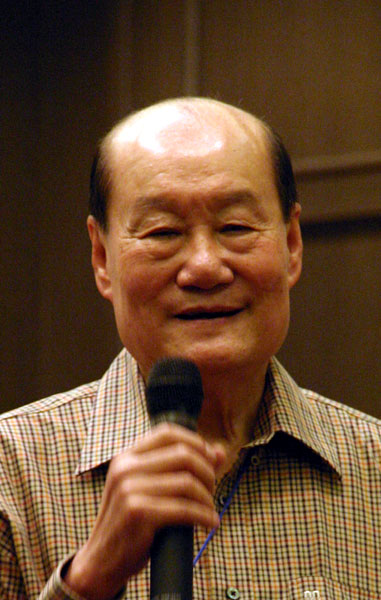
วิจิตร ศรีสอ้าน

| name = วิจิตร ศรีสอ้าน
| image = Vijit Srisa-arn.jpg
| honorific-prefix = ศาสตราจารย์
| honorific-suffix = มหาปรมาภรณ์ช้างเผือก|ม.ป.ช., มหาวชิรมงกุฎ|ม.ว.ม., ทุติยจุลจอมเกล้าวิเศษ|ท.จ.ว.
| caption = วิจิตรในปี 2550
| order = รัฐมนตรีว่าการกระทรวงศึกษาธิการของไทย|รัฐมนตรีว่าการกระทรวงศึกษาธิการ
| term_start = 9 ตุลาคม พ.ศ. 2549
| term_end = 6 กุมภาพันธ์ พ.ศ. 2551
| primeminister = พลเอกสุรยุทธ์ จุลานนท์
| predecessor = จาตุรนต์ ฉายแสง
| successor = สมชาย วงศ์สวัสดิ์
| order1 = มหาวิทยาลัยธรรมศาสตร์|รักษาการอธิการบดีมหาวิทยาลัยธรรมศาสตร์
| term_start1 = 14 พฤศจิกายน พ.ศ. 2520
| term_end1 = 12 ธันวาคม พ.ศ. 2520
| predecessor1 = ปรีดี เกษมทรัพย์|ศ.ปรีดี เกษมทรัพย์
| successor1 = ประภาศน์ อวยชัย|ศ.ประภาศน์ อวยชัย
| order2 = รักษาการอธิการบดีมหาวิทยาลัยขอนแก่น
| term_start2 = 21 กุมภาพันธ์ พ.ศ. 2521
| term_end2 = 13 กันยายน พ.ศ. 2521
| predecessor2 = กำจร มนุญปิจุ|ศ.นต.กำจร มนุญปิจุ
| successor2 = ศ.วิทยา เพียรวิจิตร
| birth_place = ฉะเชิงเทรา ประเทศสยาม
| party = พรรคประชาธิปัตย์|ประชาธิปัตย์ (2551–2566)
| spouse = สุคนธ์ (กัลยาณมิตร) ศรีสอ้าน
|
ศาสตราจารย์ ข่าวในพระราชสำนัก (วันที่ ๒๕ - ๒๙ กุมภาพันธ์ พุทธศักราช ๒๕๔๓) (PDF). ราชกิจจานุเบกษา. 117 (37 ง):117. 9 พฤษภาคม 2543. วิจิตร ศรีสอ้าน (22 ธันวาคม พ.ศ. 2477 - 30 กันยายน พ.ศ. 2566) เป็นนักการศึกษาชาวไทย ดำรงตำแหน่งนายกสภามหาวิทยาลัยสุโขทัยธรรมาธิราช นายกสภามหาวิทยาลัยเทคโนโลยีสุรนารี และที่ปรึกษาสำนักงานรับรองมาตรฐานและประกันคุณภาพการศึกษา (สมศ.) เขาเคยเป็นอดีตรัฐมนตรีว่าการกระทรวงศึกษาธิการ พระบรมราชโองการ ประกาศ แต่งตั้งรัฐมนตรี (คณะรัฐมนตรี ชุดที่มี พลเอก สุรยุทธ์ จุลานนท์ เป็นนายกรัฐมนตรี) อดีตปลัดทบวงมหาวิทยาลัย อดีตอธิการบดีมหาวิทยาลัยสุโขทัยธรรมาธิราช อดีตอธิการบดีมหาวิทยาลัยเทคโนโลยีสุรนารี อดีตรองประธานสถาบันวิจัยจุฬาภรณ์ อดีตนายกสภามหาวิทยาลัยราชภัฏเทพสตรีและนายกสภามหาวิทยาลัยวลัยลักษณ์
== ประวัติ ==
ศาสตราจารย์ วิจิตร ศรีสอ้าน เกิดเมื่อวันที่ 22 ธันวาคม พ.ศ. 2477 ที่ตำบลสนามจันทร์ อำเภอบ้านโพธิ์ จังหวัดฉะเชิงเทรา ศ.วิจิตร ถึงแก่อนิจกรรมเมื่อวันที่ 30 กันยายน พ.ศ. 2566 อายุ 88 ปี สิ้น "วิจิตร ศรีสอ้าน" อดีตรมว.ศึกษาฯ-บิดาแห่งสหกิจศึกษาไทย เสียชีวิตแล้ว
== รางวัลเกียรติคุณ ==
* นักบริหารการศึกษาดีเด่น ภาควิชาบริหารการศึกษา คณะครุศาสตร์ จุฬาลงกรณ์มหาวิทยาลัย พ.ศ. 2516
* นักการศึกษาดีเด่น สภาการศึกษาเพื่อการสอนระหว่างประเทศ พ.ศ. 2527
* รางวัลข้าราชการดีเด่นครุฑทองคำ พ.ศ. 2529 จากสมาคมข้าราชการพลเรือน
* รางวัล Outstanding Achievement Award จาก University of Minnesota Board of Regents ในปี พ.ศ. 2529 (ค.ศ. 1986)
* รางวัลเกียรติคุณสังข์เงิน (นักบริหารการศึกษาดีเด่น) พ.ศ. 2534 จากสมาคมนักประชาสัมพันธ์แห่งประเทศไทย
* นักรัฐประศาสนศาสตร์ดีเด่น ประจำปี พ.ศ. 2536 จากสมาคมรัฐประศาสนศาสตร์แห่งประเทศไทย
* รางวัลนักนวัตกรรมทางการศึกษาดีเด่น พ.ศ. 2536 จากสมาคมนิเทศการศึกษาแห่งประเทศไทย
* รางวัลนิสิตเก่าดีเด่น คณะอักษรศาสตร์ จุฬาลงกรณ์มหาวิทยาลัย ประจำปี พ.ศ. 2538
* เข็มกิตติการทองคำและโล่กิตติการ มหาวิทยาลัยเทคโนโลยีสุรนารี พ.ศ. 2544
* ผลงานดีเด่น (MERITORIOUS SERVICE AWARD) ASIAN ASSOCIATION OF OPEN UNIVERSITIES พ.ศ. 2544
* ได้รับการประกาศเกียรติคุณยกย่องให้เป็น “บิดาแห่งสหกิจศึกษาไทย” โดยสำนักงานคณะกรรมการการอุดมศึกษา กระทรวงศึกษาธิการ  ในวันสหกิจศึกษาไทย เมื่อวันที่ 6 มิถุนายน 2552
* ได้รับการประกาศเกียรติคุณ ในฐานะผู้ริเริ่มและประกอบคุณูปการต่อกิจกรรมค่ายอาสาสมัคร ในโอกาสครบ 50 ปี ค่ายอาสาสมัคร จุฬาลงกรณ์มหาวิทยาลัย เมื่อวันที่ 28 พฤศจิกายน 2552
* ได้รับการยกย่องให้เป็น ALL-TIME FAME 2010 โดยมูลนิธิฟุลไบรท์ไทยและมูลนิธิการศึกษาไทย-อเมริกัน
* รางวัลเกียรติคุณผลงานดีเด่น The Darrell Bloom Award จาก International Council on Education for Teaching (ICET) พ.ศ. 2556
* รางวัลเกียรติคุณผลงานดีเด่น  The Mr. Donald Maclaren, Jr Academic Award 2013 จาก สมาคมสหกิจศึกษาโลก (World Association of Cooperative Education - WACE)
* ได้รับตำแหน่ง Chairman Emeritus of AUAP (Association of Universities of Asia and the Pacific) เมื่อวันที่ 8 พฤศจิกายน 2559
* รางวัลเกียรติคุณผลงานดีเด่น 2016 Lifetime Achievement Award จาก Southern African Society for Cooperative Education (SASCE)
* รางวัลเกียรติคุณผลงานดีเด่น The University of Cincinnati: Hall of Honor in Cooperative Education 2017
* ปรัชญาดุษฎีบัณฑิตกิตติมศักดิ์ (Doctor of Philosophy) สาขาวิชาการบริหารการศึกษา มหาวิทยาลัยศรีนครินทรวิโรฒ พ.ศ. 2559
== เครื่องราชอิสริยาภรณ์ ==
=== เครื่องราชอิสริยาภรณ์ไทย ===
ราชกิจจานุเบกษา, ประกาศสำนักนายกรัฐมนตรี เรื่อง พระราชทานเครื่องราชอิสริยาภรณ์ , เล่ม ๑๐๓ ตอนที่ ๒๑๓ ง ฉบับพิเศษ หน้า ๒, ๓ ธันวาคม ๒๕๒๙
ราชกิจจานุเบกษา, แจ้งความสำนักนายกรัฐมนตรี เรื่อง พระราชทานเครื่องราชอิสริยาภรณ์ , เล่ม ๙๙ ตอนที่ ๑๘๔ ง ฉบับพิเศษ หน้า ๔๑, ๑๗ ธันวาคม ๒๕๒๕
ราชกิจจานุเบกษา, ประกาศสำนักนายกรัฐมนตรี เรื่อง พระราชทานเครื่องราชอิสริยาภรณ์จุลจอมเกล้า , เล่ม ๑๒๒ ตอนที่ ๖ ข หน้า ๑, ๕ พฤษภาคม ๒๕๔๘
ราชกิจจานุเบกษา, ประกาศสำนักนายกรัฐมนตรี เรื่อง พระราชทานเหรียญพิทักษ์เสรีชน, เล่ม ๑๐๖ ตอนที่ ๑๔๕ ง ฉบับพิเศษ หน้า ๖๖, ๔ กันยายน ๒๕๓๒
 สาขาศึกษาศาสตร์ราชกิจจานุเบกษา, ประกาศสำนักนายกรัฐมนตรี เรื่อง พระราชทานเหรียญดุษฎีมาลา เข็มศิลปวิทยา ประจำปี ๒๕๖๓, เล่ม ๑๓๘ ตอนที่ ๕ ข หน้า ๓, ๙ กุมภาพันธ์ ๒๕๖๔
ราชกิจจานุเบกษา, ประกาศสำนักนายกรัฐมนตรี เรื่อง พระราชทานเหรียญจักรมาลาและเหรียญจักรพรรดิมาลา, เล่ม ๑๐๔ ตอนที่ ๑๑ ข หน้า ๓๕๒, ๒๑ มกราคม ๒๕๓๐
ราชกิจจานุเบกษา, ประกาศสำนักนายกรัฐมนตรี เรื่อง พระราชทานเครื่องราชอิสริยาภรณ์อันเป็นสิริยิ่งรามกีรติ ลูกเสือสดุดีชั้นพิเศษ และเหรียญลูกเสือสดุดี ประจำปี ๒๕๕๑ , เล่ม ๑๒๖ ตอนที่ ๕ ข หน้า ๙, ๑๘ มีนาคม ๒๕๕๒
=== เครื่องราชอิสริยาภรณ์ต่างประเทศ ===
* :
** พ.ศ. 2537 - ไฟล์:AUT Honour for Services to the Republic of Austria - 4th Class BAR.svg|80x80px เครื่องอิสริยาภรณ์กิตติคุณแห่งสาธารณรัฐออสเตรีย ชั้นมหาอิสริยาภรณ์ทอง (พร้อมดารา)ราชกิจจานุเบกษา, ประกาศสำนักนายกรัฐมนตรี เรื่อง พระราชทานพระบรมราชานุญาตให้ประดับเครื่องอิสริยาภรณ์ต่างประเทศ, เล่ม ๑๑๑ ตอนที่ ๑๔ ข หน้า ๓๐, ๓ สิงหาคม ๒๕๓๗
== อ้างอิง ==
== แหล่งข้อมูลอื่น ==
* ข้อมูล ศาสตราจารย์ ดร.วิจิตร ศรีสอ้าน จากวิจิตรลิขิต
* เว็บไซต์มูลนิธิการศึกษาไทย-อเมริกัน(ฟุลไบรท์)
* นวัตกรรมวิจิตร ศรีสอ้าน จากห้องสมุด มสธ.
หมวดหมู่:นักการศึกษาชาวไทย
หมวดหมู่:ศาสตราจารย์
หมวดหมู่:ปลัดทบวงมหาวิทยาลัยไทย
หมวดหมู่:นักการเมืองไทย
หมวดหมู่:รัฐมนตรีว่าการกระทรวงศึกษาธิการไทย
หมวดหมู่:สมาชิกสภาผู้แทนราษฎรไทยแบบบัญชีรายชื่อ
หมวดหมู่:สมาชิกวุฒิสภาไทยแบบแต่งตั้ง
หมวดหมู่:นักการเมืองพรรคประชาธิปัตย์
หมวดหมู่:อธิการบดีมหาวิทยาลัยสุโขทัยธรรมาธิราช
หมวดหมู่:อธิการบดีมหาวิทยาลัยเทคโนโลยีสุรนารี
หมวดหมู่:อธิการบดีมหาวิทยาลัยวลัยลักษณ์
หมวดหมู่:นายกองค์การนักศึกษาในประเทศไทย
หมวดหมู่:บุคคลผู้ได้รับรางวัลครุฑทองคำ
หมวดหมู่:บุคคลจากโรงเรียนสวนกุหลาบวิทยาลัย
หมวดหมู่:นิสิตเก่าคณะอักษรศาสตร์ จุฬาลงกรณ์มหาวิทยาลัย
หมวดหมู่:นิสิตเก่าคณะครุศาสตร์ จุฬาลงกรณ์มหาวิทยาลัย
หมวดหมู่:ผู้ได้รับปริญญากิตติมศักดิ์จากมหาวิทยาลัยขอนแก่น
หมวดหมู่:ผู้ได้รับปริญญากิตติมศักดิ์จากมหาวิทยาลัยรามคำแหง
หมวดหมู่:ผู้ได้รับปริญญากิตติมศักดิ์จากจุฬาลงกรณ์มหาวิทยาลัย
หมวดหมู่:นายกสภามหาวิทยาลัยสุโขทัยธรรมาธิราช
หมวดหมู่:ผู้ได้รับเครื่องราชอิสริยาภรณ์ ม.ป.ช.
หมวดหมู่:ผู้ได้รับเครื่องราชอิสริยาภรณ์ ม.ว.ม.
หมวดหมู่:ผู้ได้รับเครื่องราชอิสริยาภรณ์ ท.จ.ว.
หมวดหมู่:ผู้ได้รับเหรียญจักรพรรดิมาลา
หมวดหมู่:บุคคลจากอำเภอบ้านโพธิ์